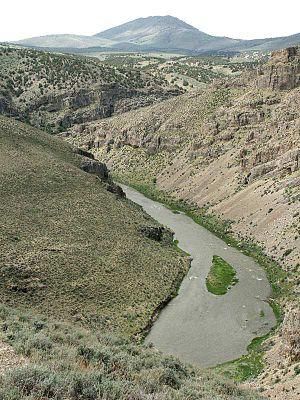
La Humboldt est une rivière coulant dans le Nevada septentrional à l'ouest des États-Unis. Avec environ 480 km, c'est la plus longue rivière dans le Grand Bassin aride de l'Amérique du Nord. Elle n'atteint pas l'océan et se jette dans le Humboldt Sink. Avec ses affluents, la rivière irrigue la plus grande partie du Nevada septentrional, traversant l'État à peu près d'est en ouest, en passant à travers une succession d'échancrures dans des rangées de montagnes orientées nord-sud. Elle fournit la seule artère de transport naturelle à travers le Grand Bassin et a accompagné le tracé historique de la Piste de la Californie utilisée lors de la migration vers l'Ouest, puis la voie de chemin de fer du Central Pacific et une autoroute actuelle. La rivière tire son nom du naturaliste allemand Alexander von Humboldt.